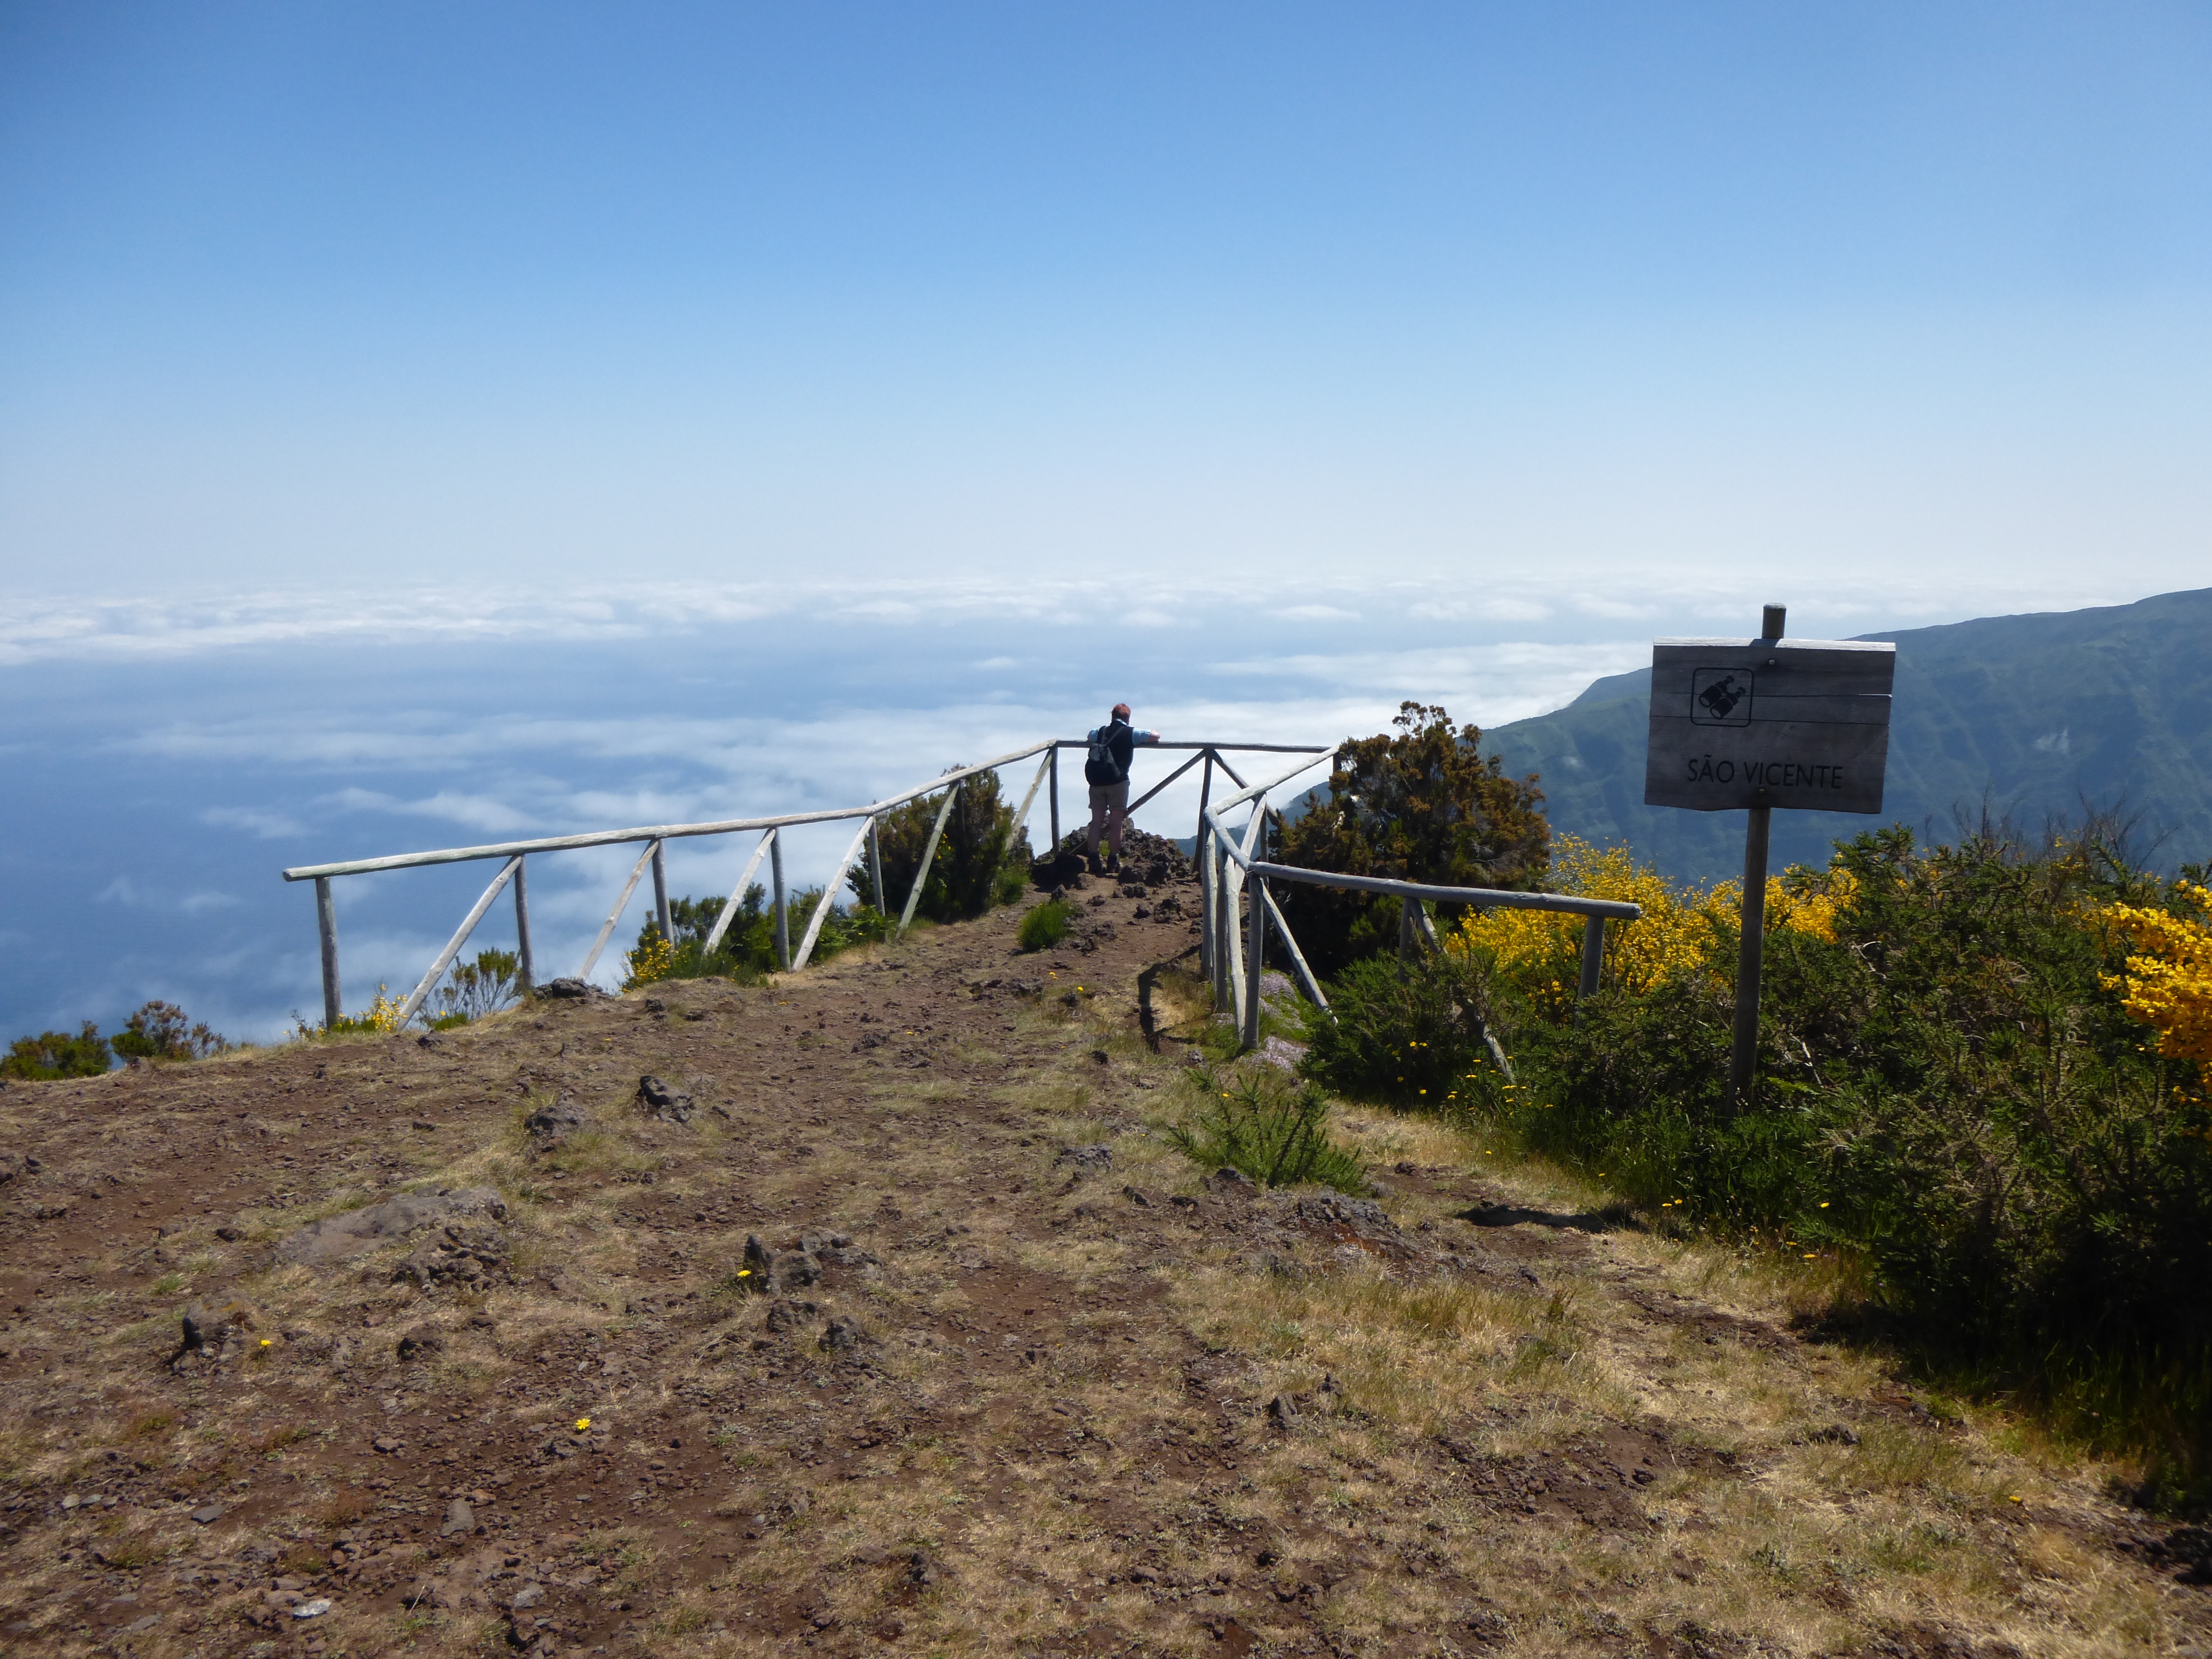
sea, coast, mountain, sky, hiking, hill, view, wind, idyllic, vision, rural area